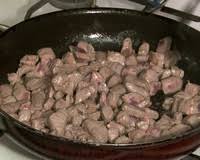
Yemek: et_sote